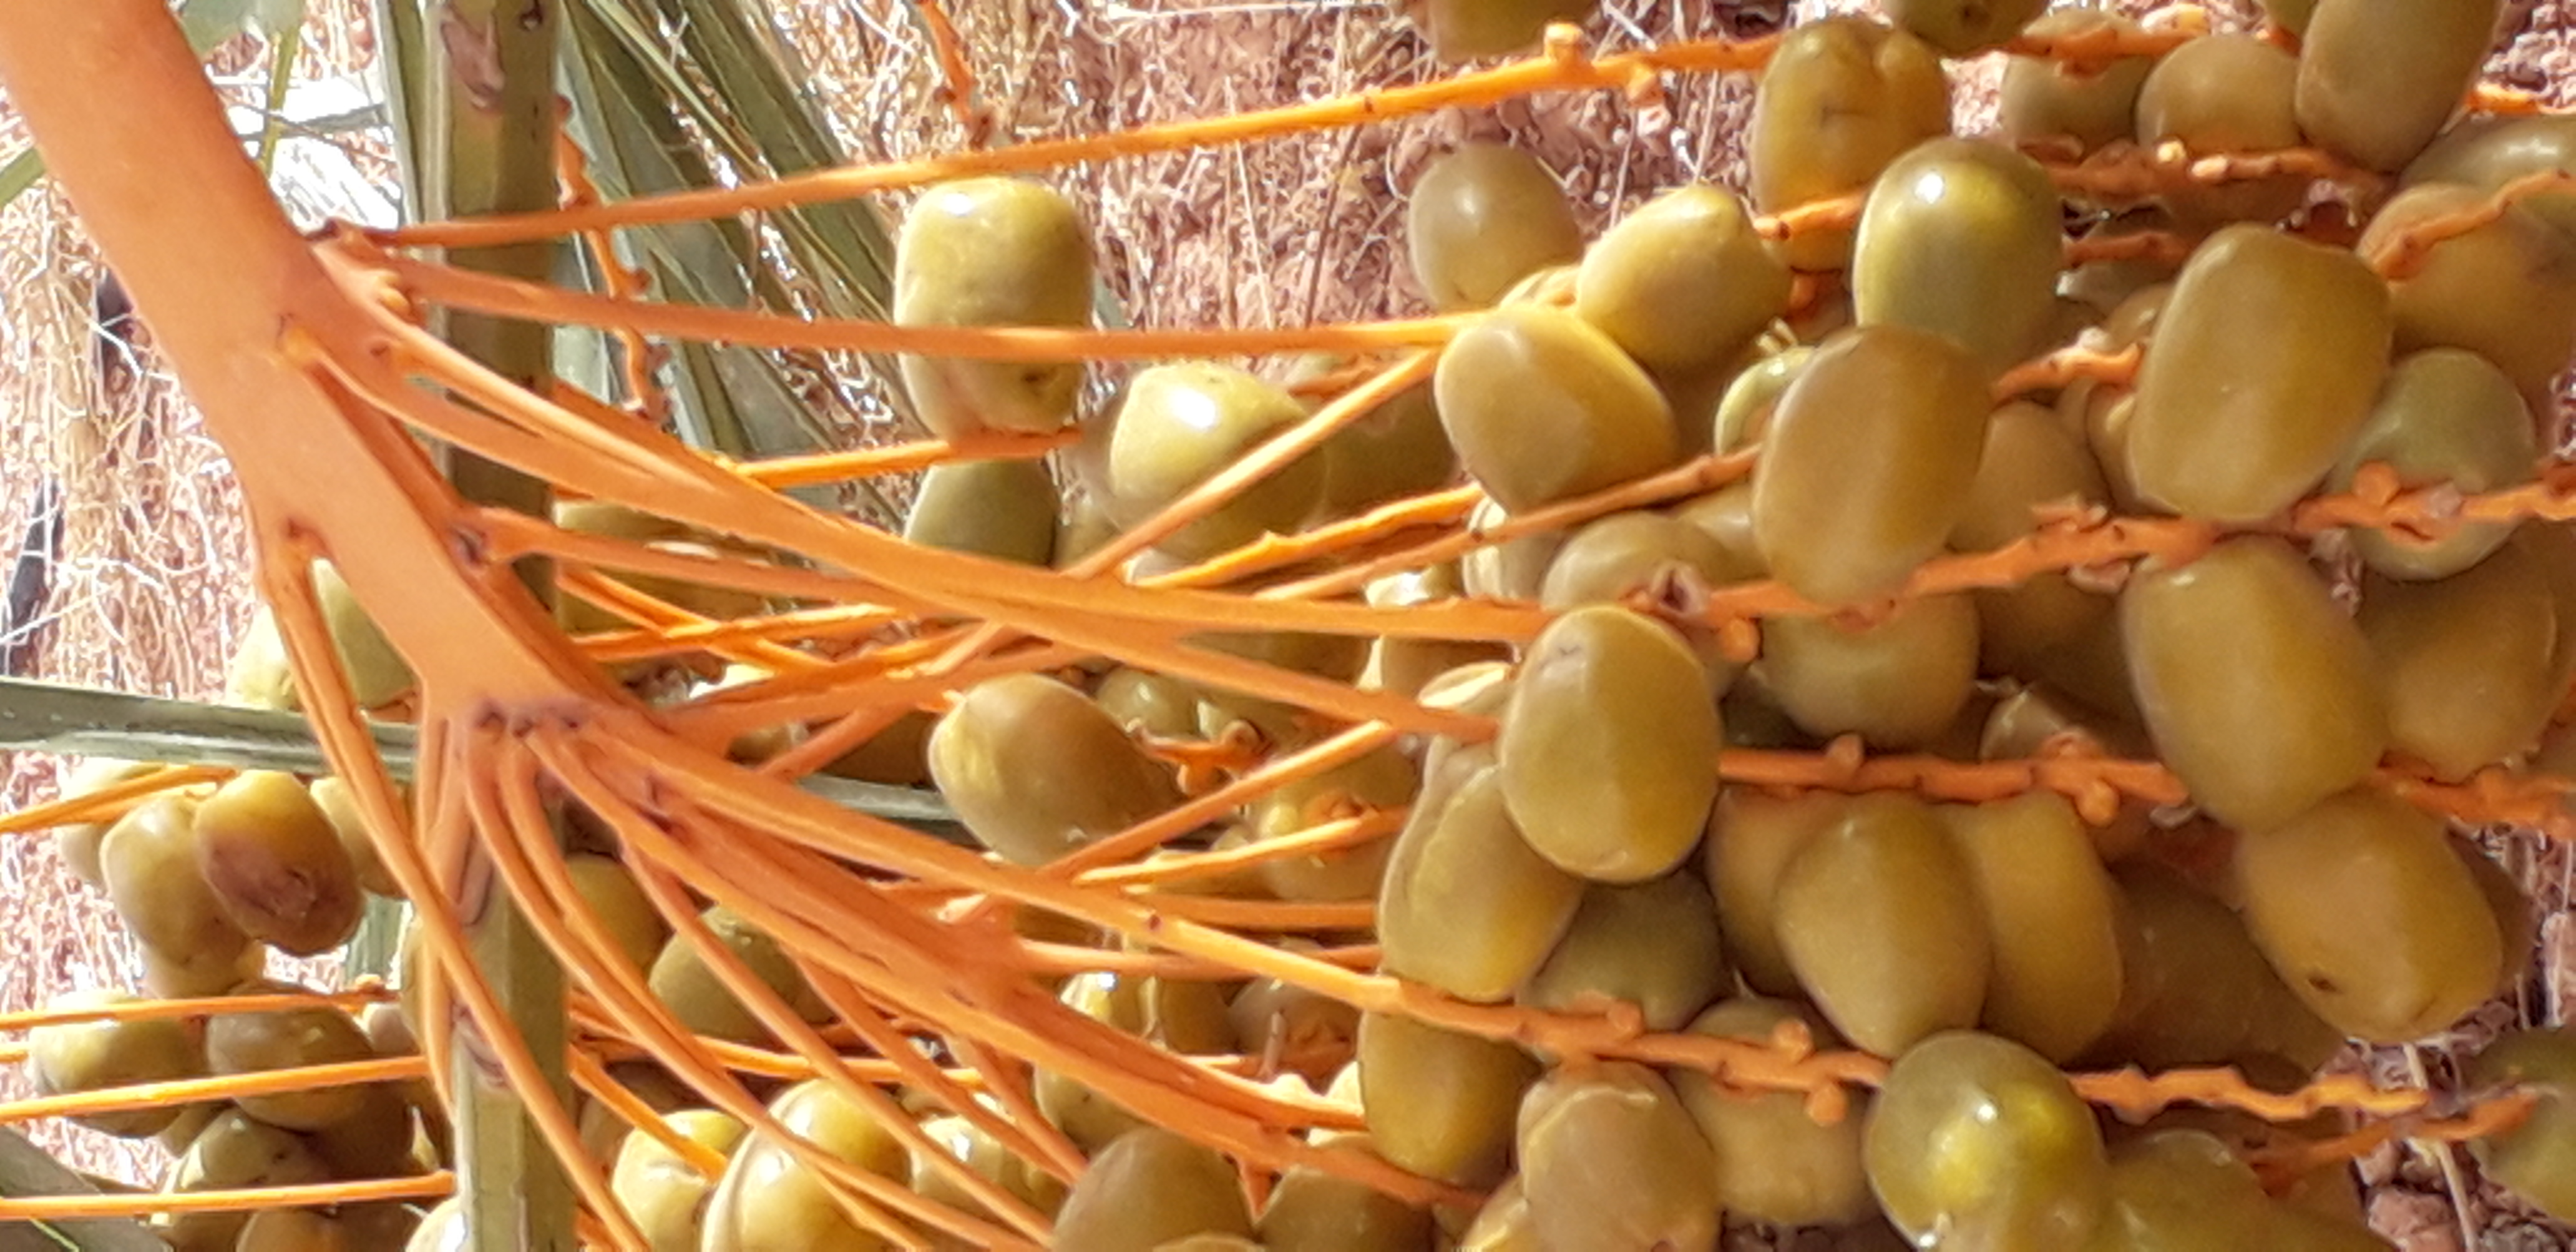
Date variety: Boufagous